Jacobo Fitz-James Stuart, 15th Duke of Alba

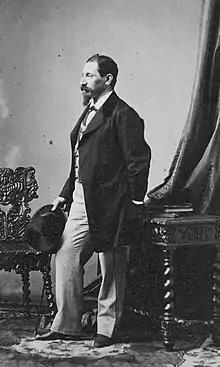
Portrait 1860

Jacobo Fitz-James Stuart y Ventimiglia, 15th Duke of Alba, GE (3 June 1821, Palermo, Sicily – 10 July 1881, Madrid, Spain) was a Spanish nobleman. He was a brother-in-law of Napoleon III through his wife, sister of Empress Eugenie.